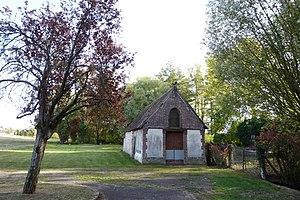
chapelle Sainte-Geneviève, Senantes, Eure-et-Loir, France.
Senantes est une commune française située dans le département d'Eure-et-Loir en région Centre-Val de Loire.